Shanghai Datong High School

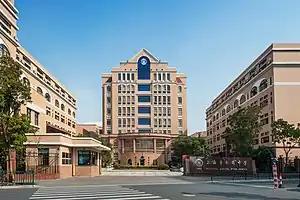
Min De Building(left), Shi Xing Building(center) and Jin Qu Building(right)

Shanghai Datong High School is a public secondary school in Huangpu, Shanghai, China.